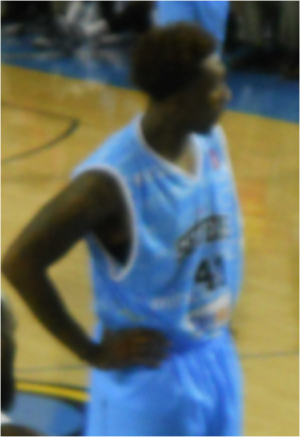
Keith « Tiny » Gallon, né le 18 janvier 1991 à Vallejo, en Californie, est un joueur américain de basket-ball. Il évolue au poste d'ailier fort au Limoges Cercle Saint-Pierre.